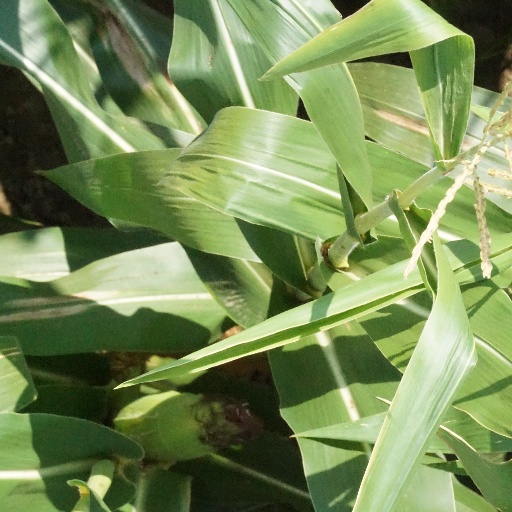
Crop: maize; corn